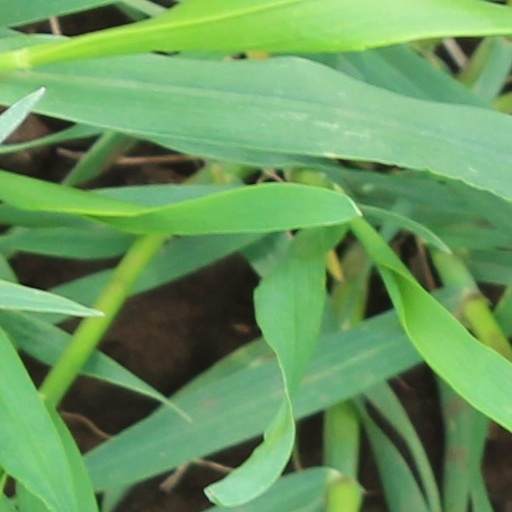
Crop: wheat